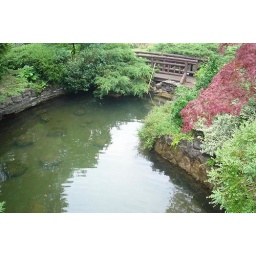
Etobicoke: Charles Bray took this picture of the pond and the bridge surrounded by trees at James Garden.